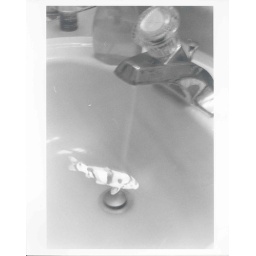
ghost fish in a sink